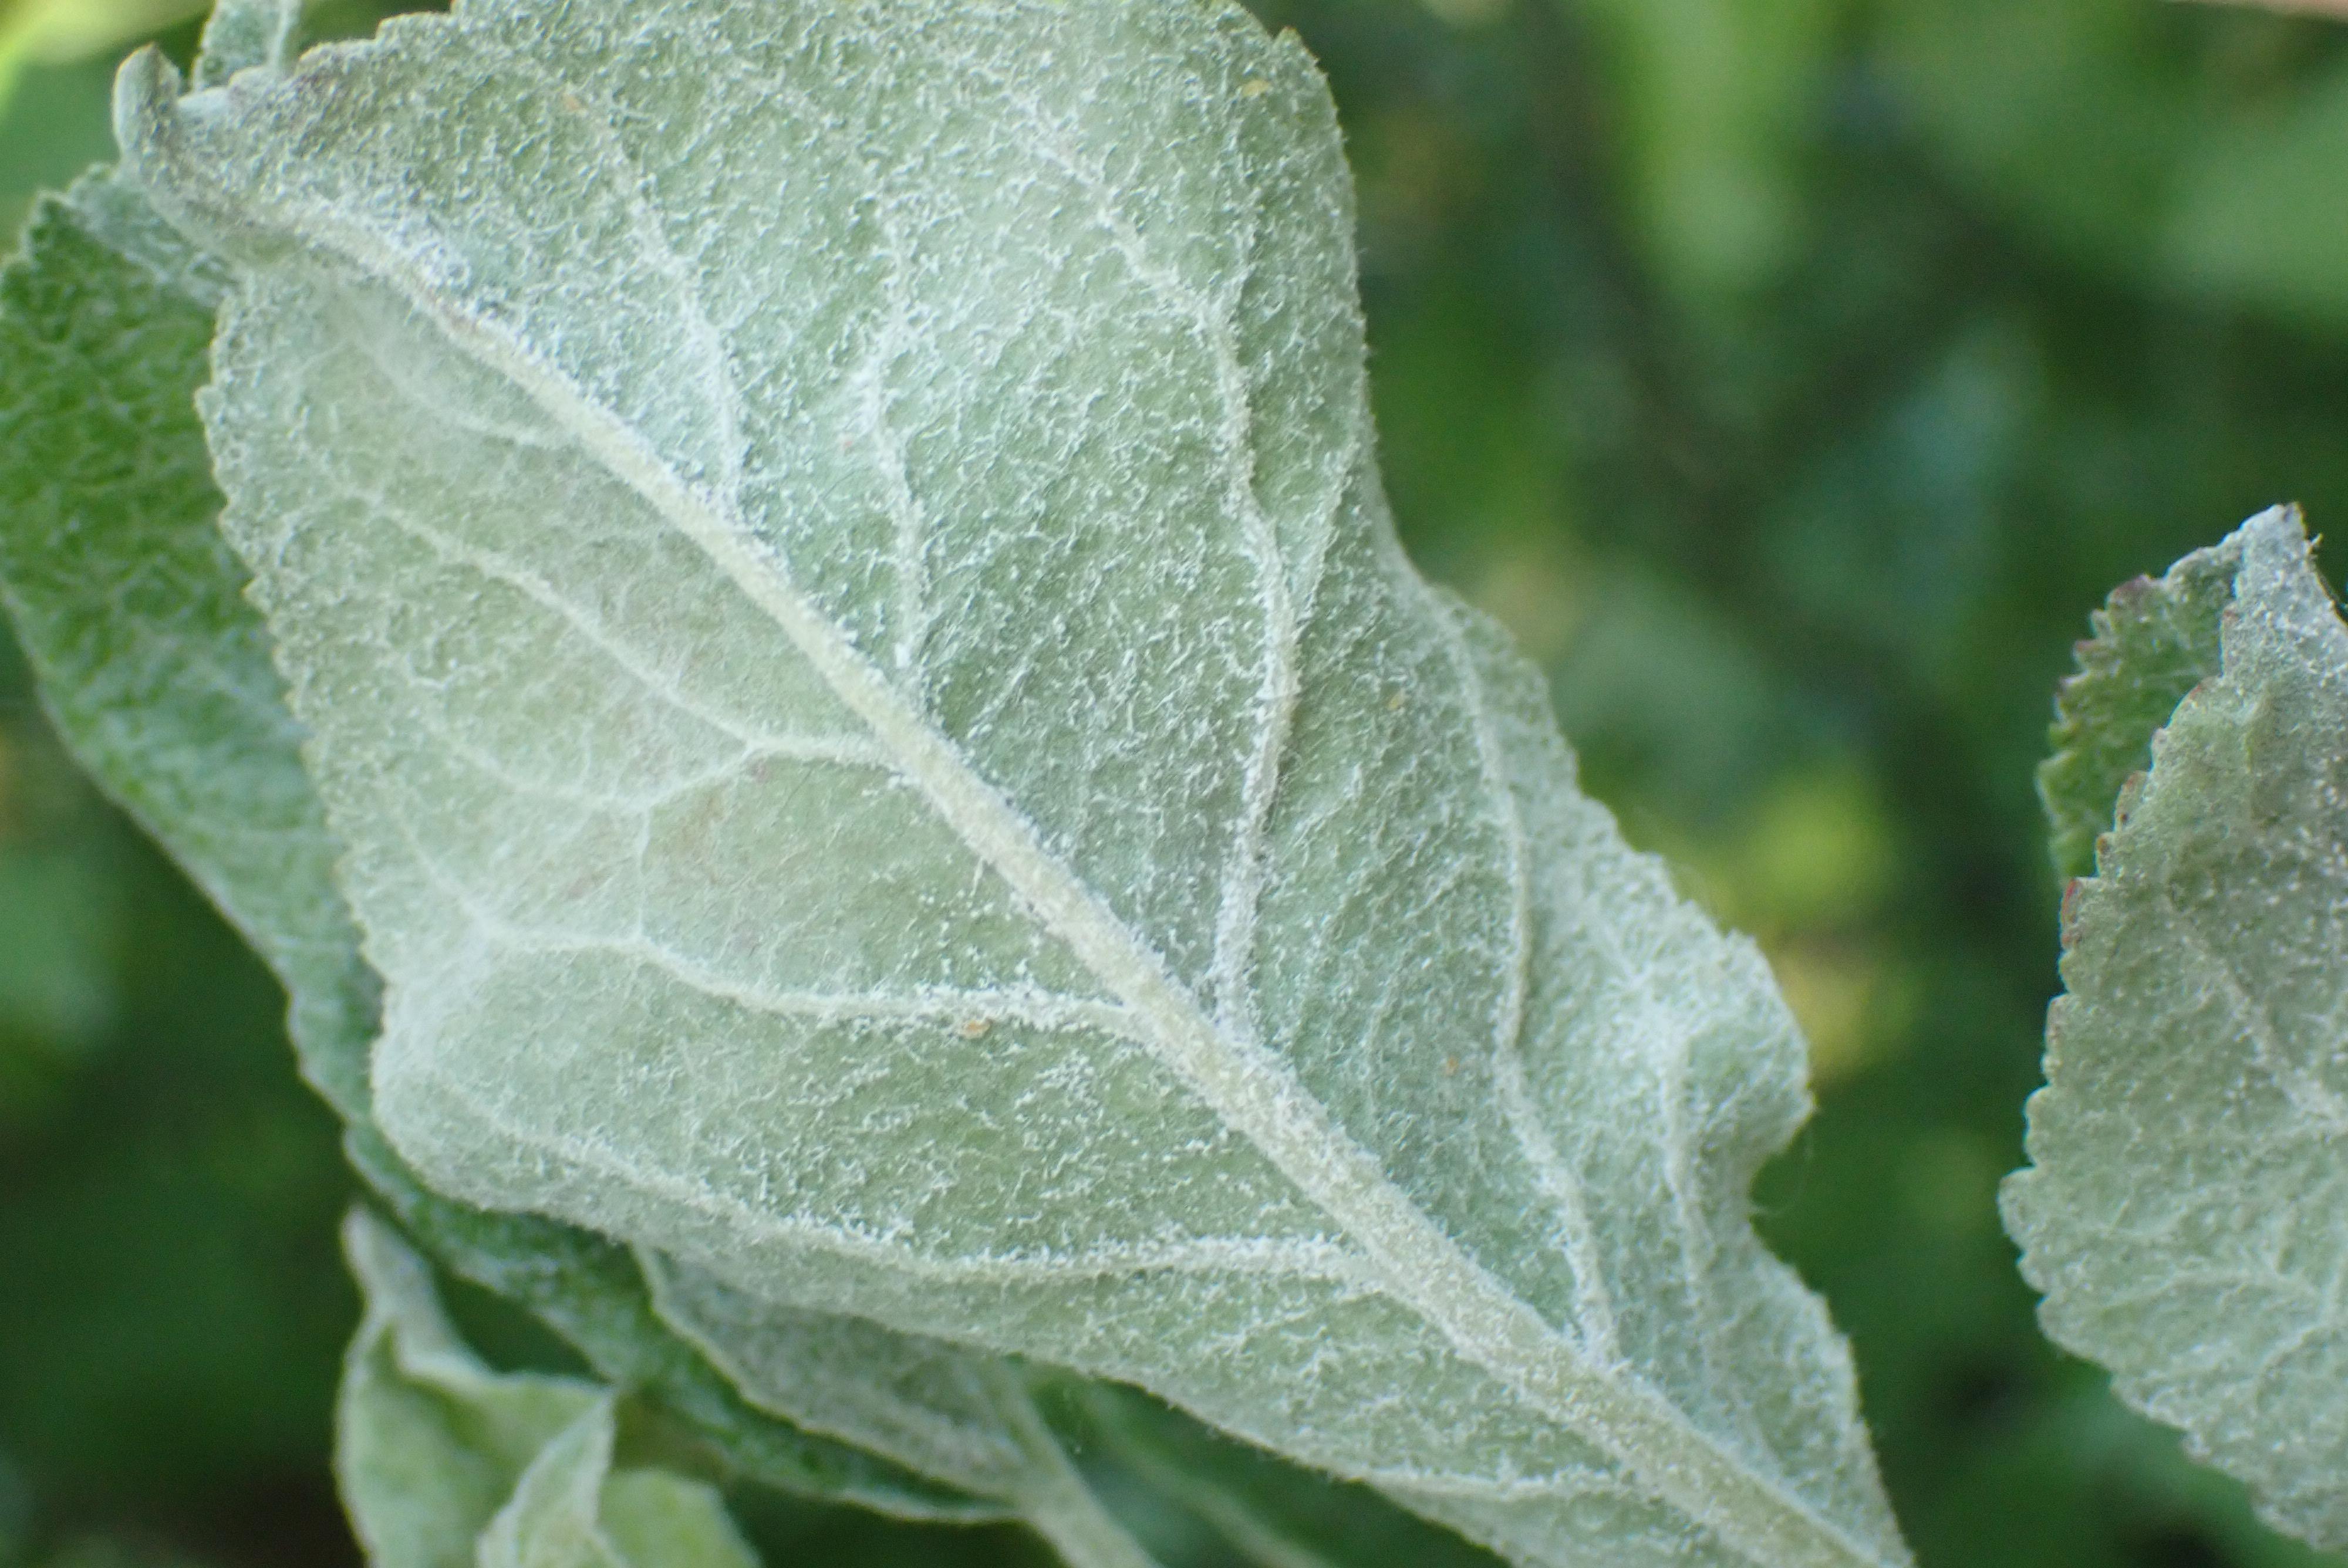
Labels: powdery_mildew